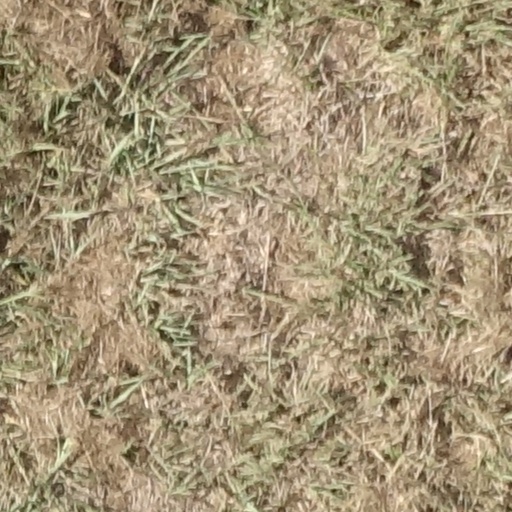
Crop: sorghum